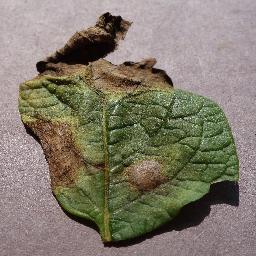
Label: Potato___Late_blight